Tom O'Bedlam's Night Out and Other Strange Excursions

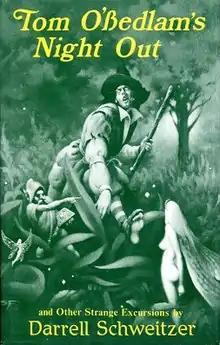
Cover of "Tom O'Bedlam's Night Out and Other Strange Excursions"

Tom O'Bedlam's Night Out and Other Strange Excursions is a collection of dark fantasy short stories by American writer Darrell Schweitzer. It was first published in hardcover and trade paperback by W. Paul Ganley in November 1985. An electronic edition was published by Necon E-Books in December 2012 as no. 20 of its Necon Classic Horror series. The copyright statement of the Necon edition states that it "incorporates the author's final revisions and should be regarded as definitive."